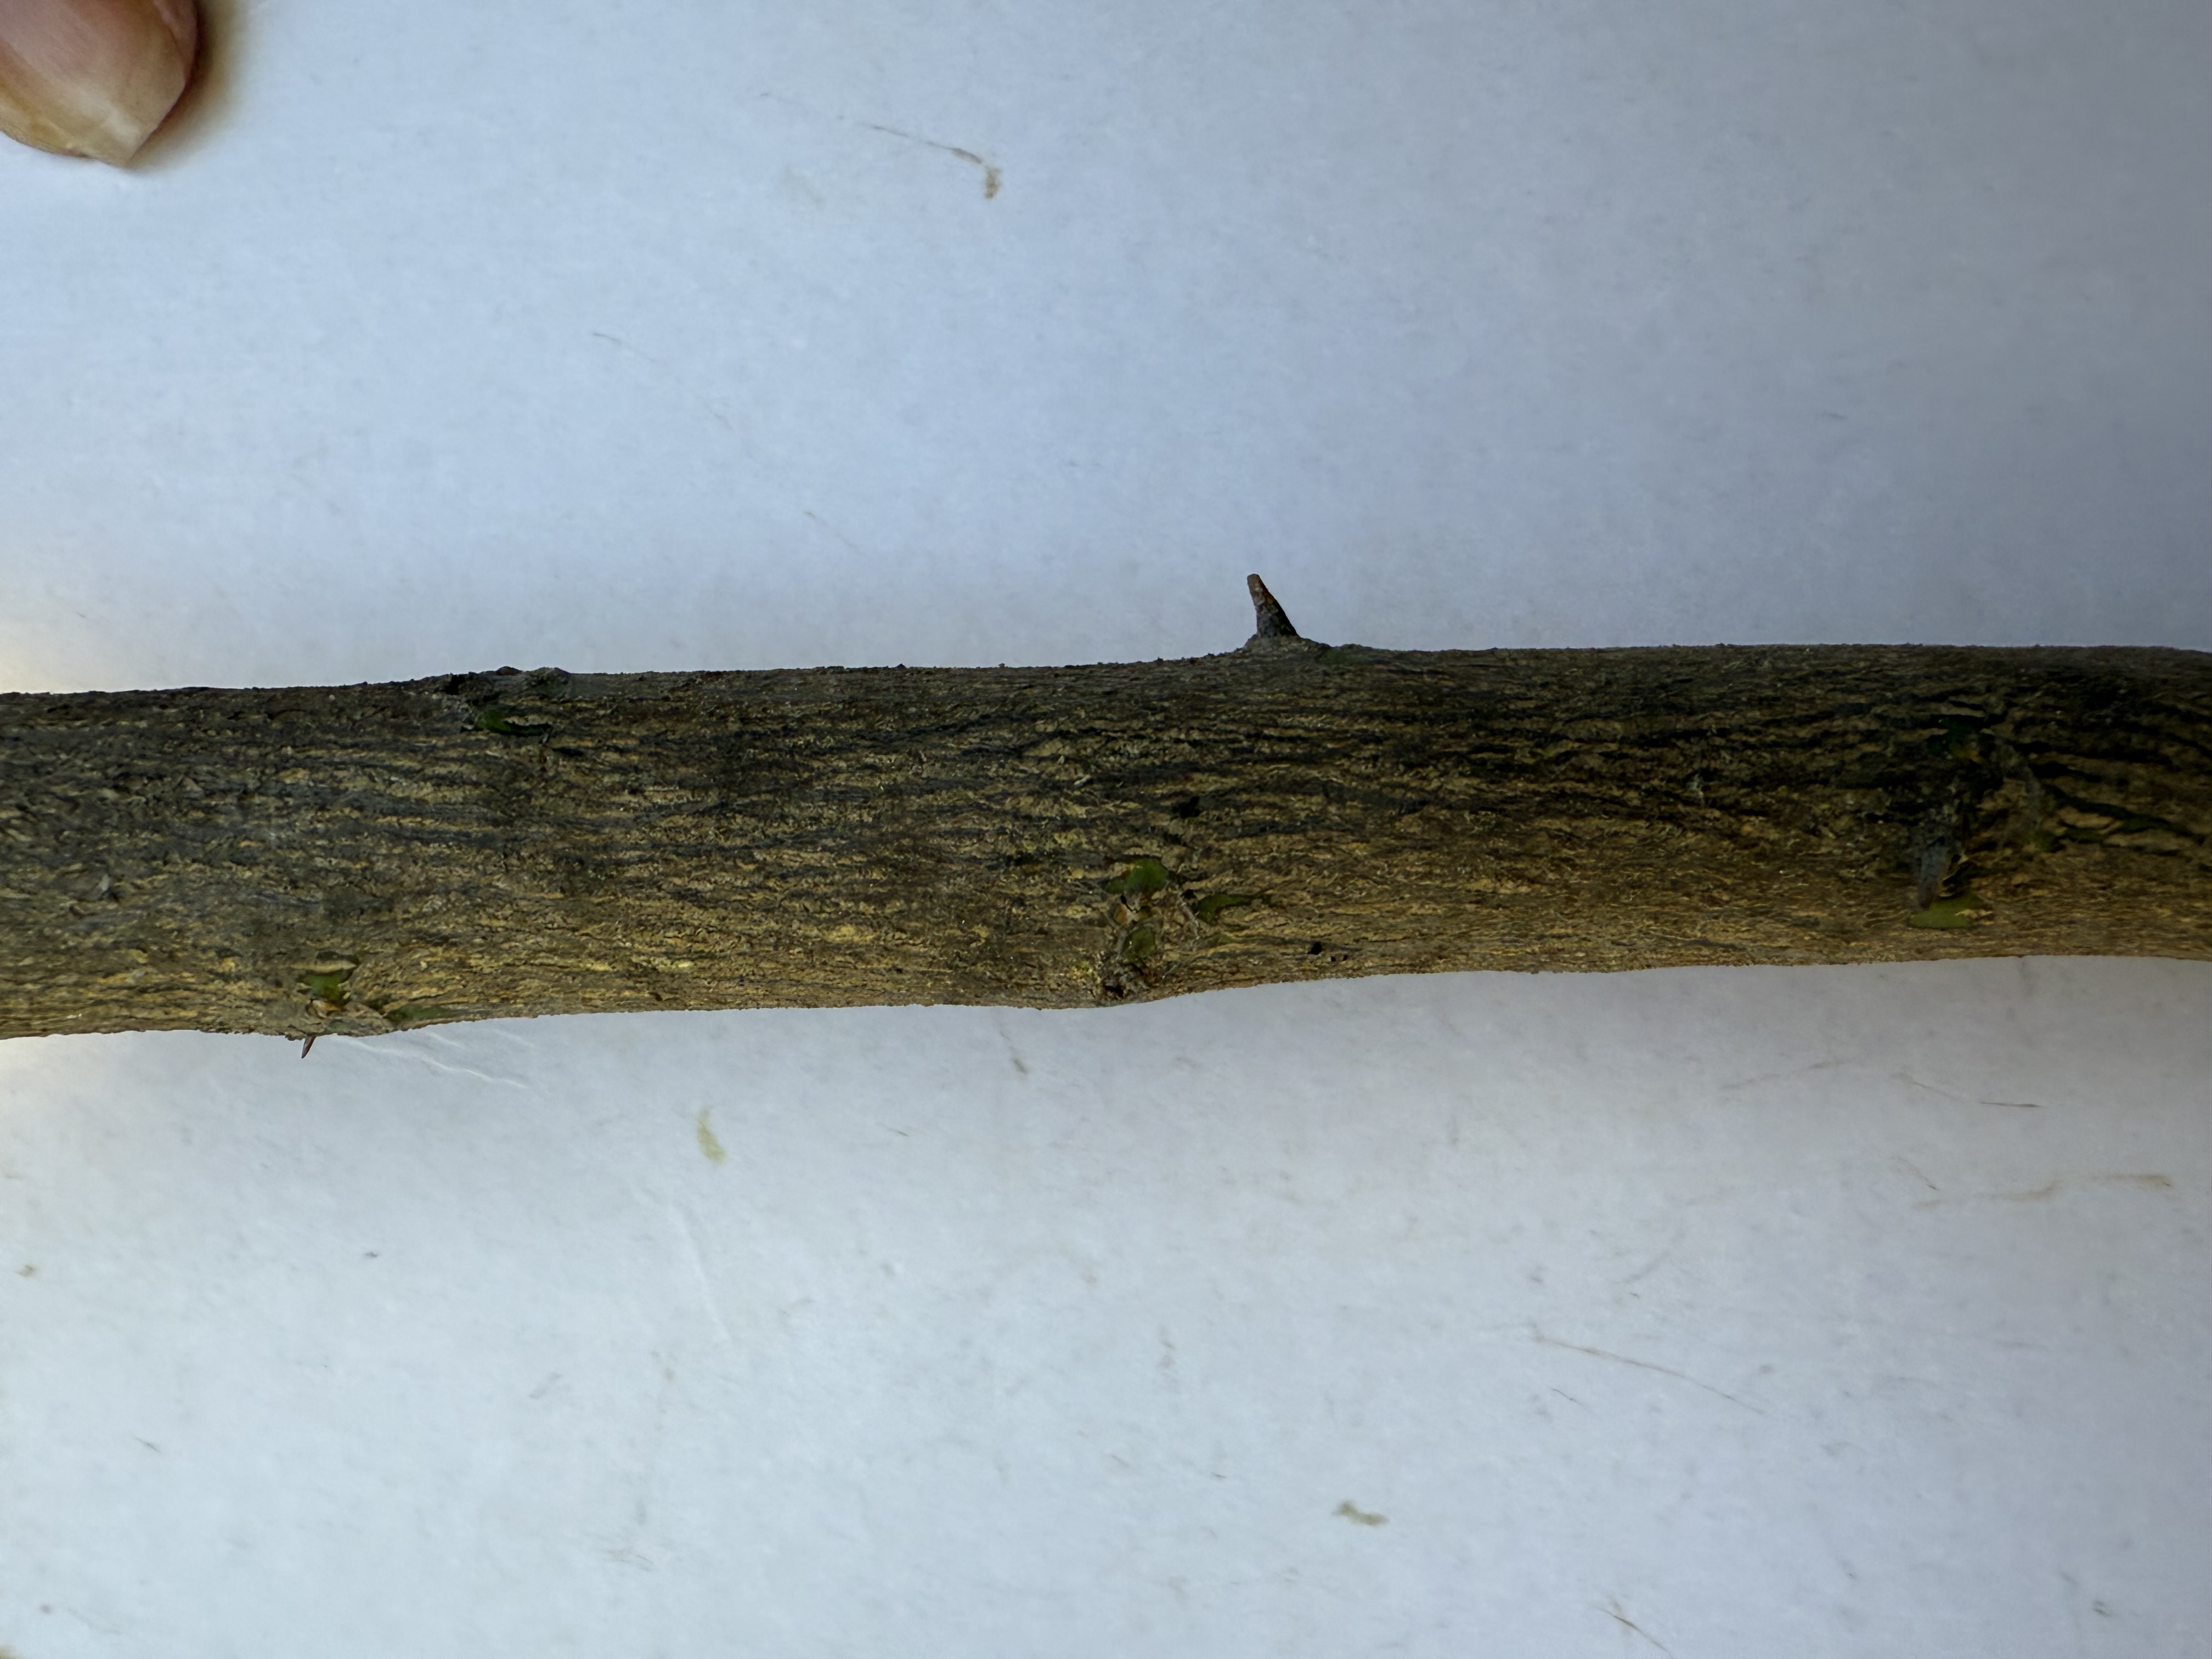
Variety: Lemon